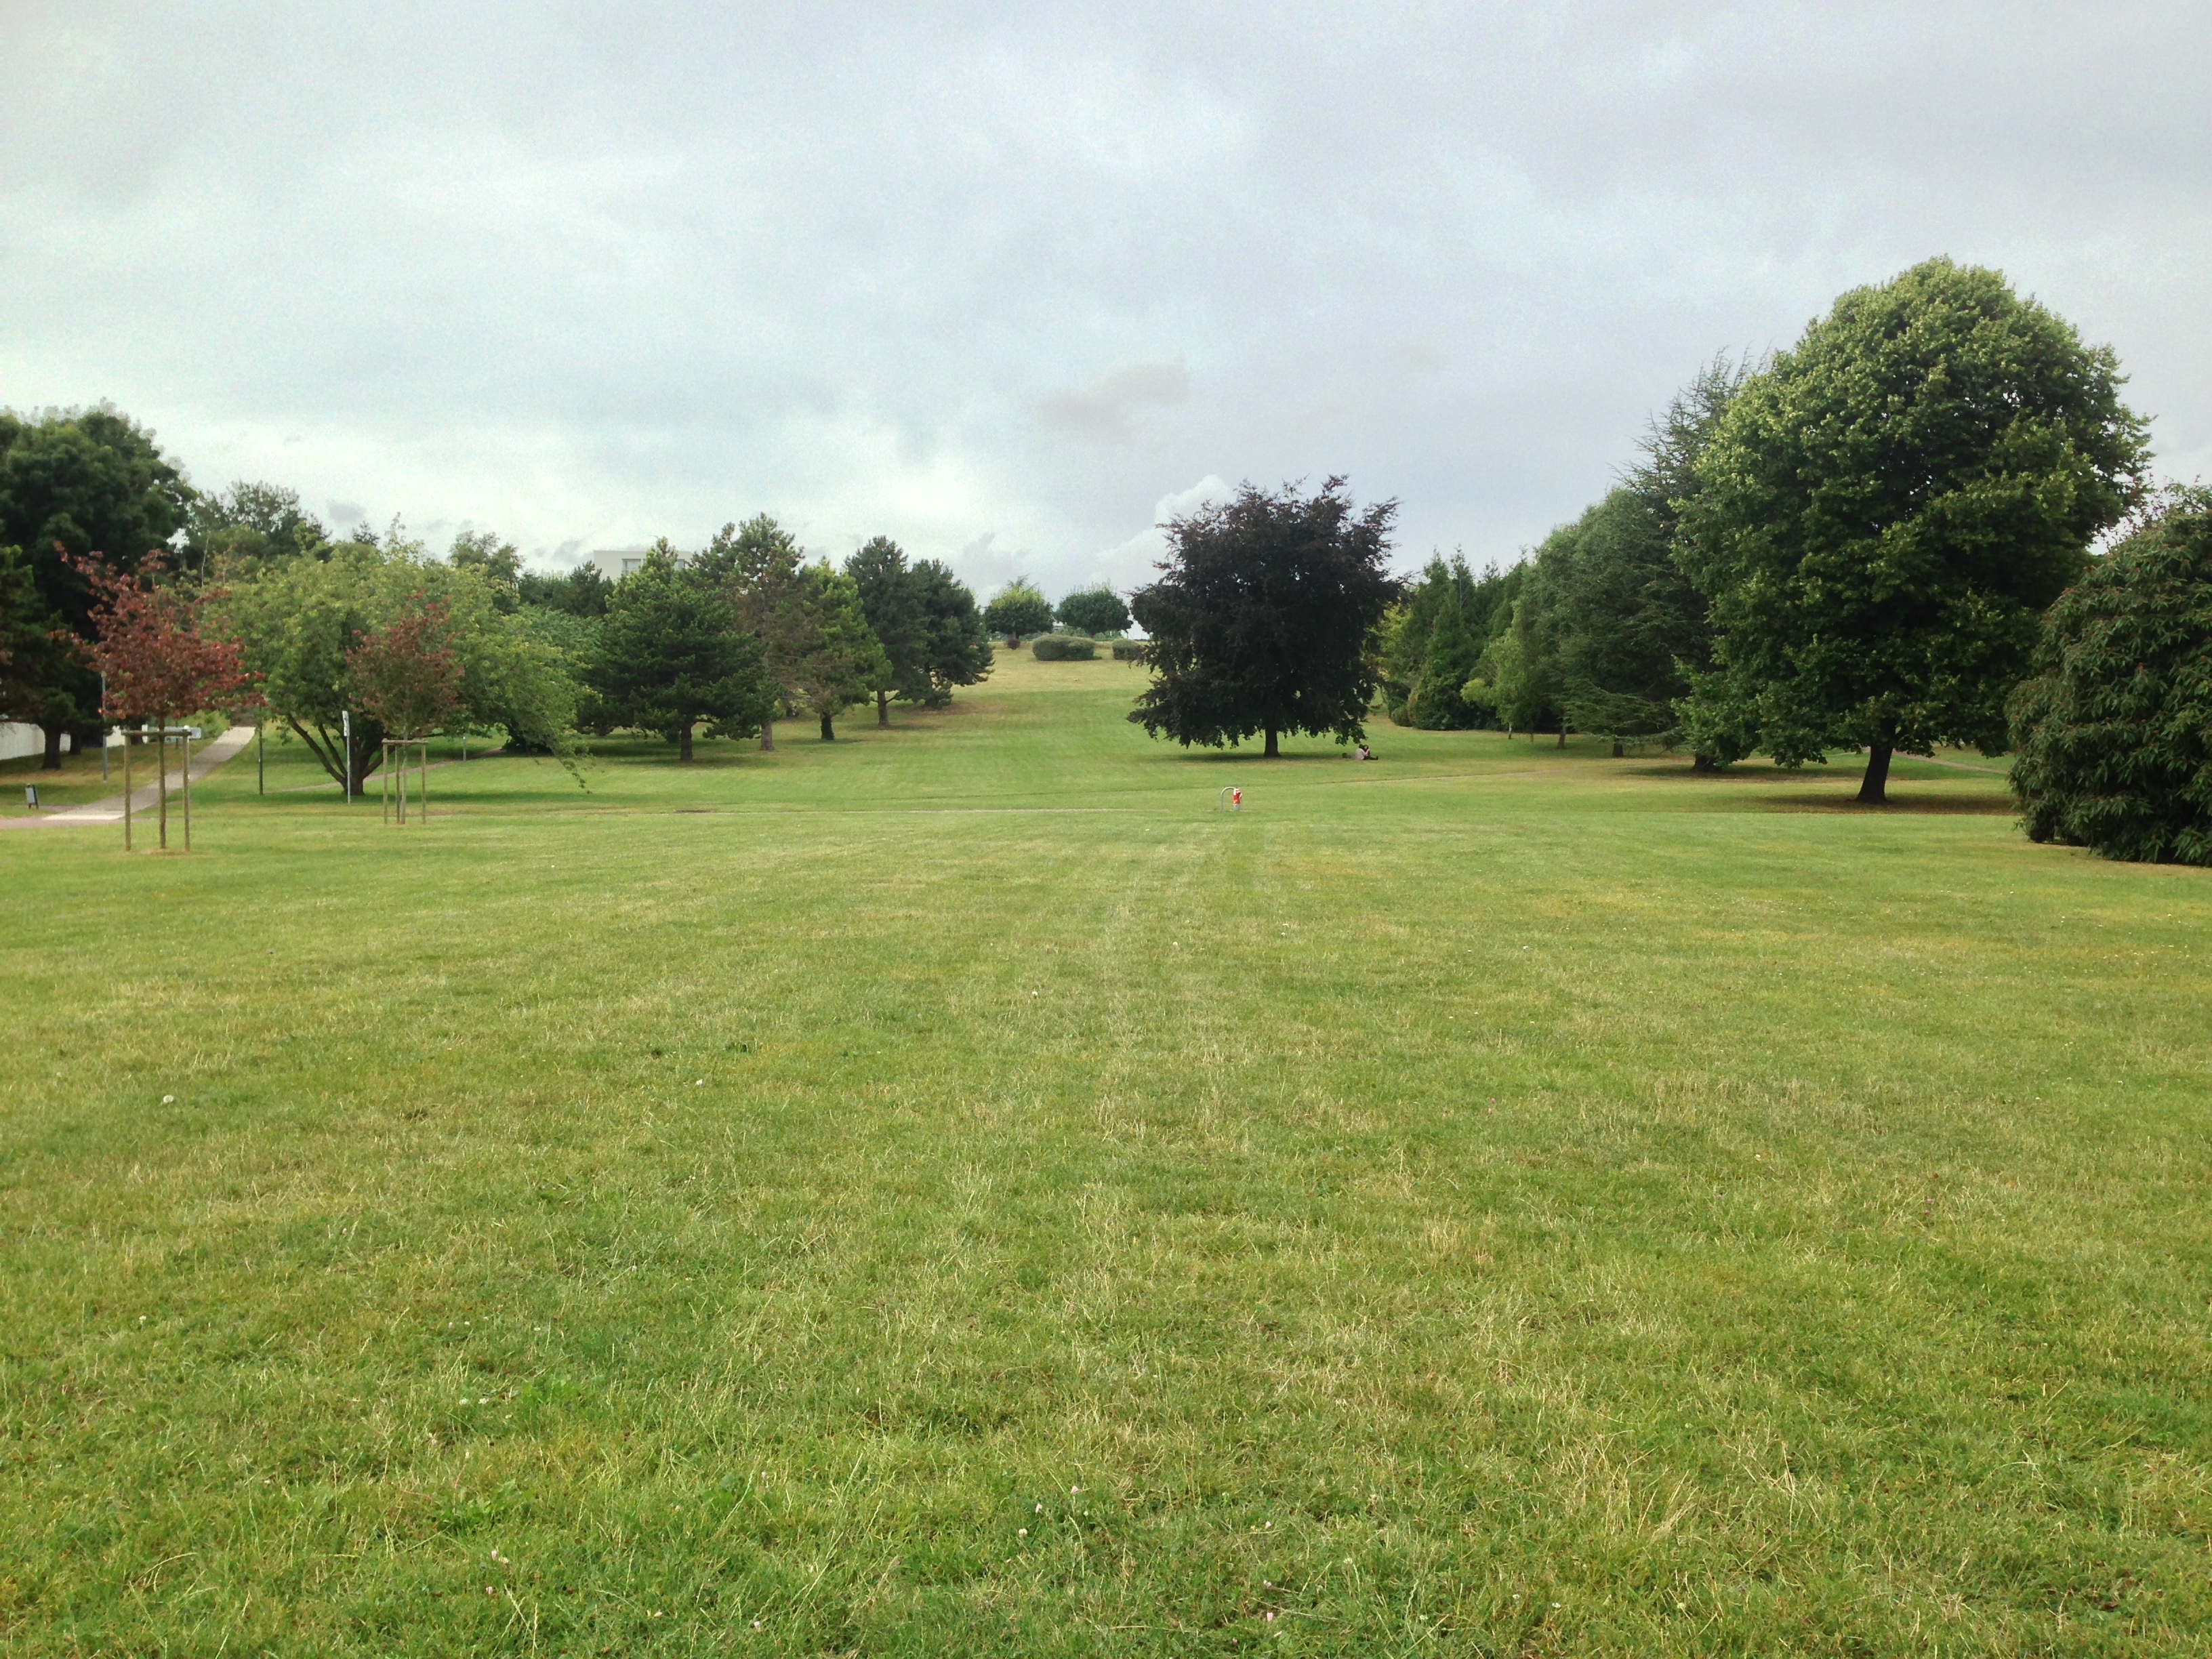
grass, structure, field, lawn, meadow, prairie, pasture, plain, golf course, golf club, grassland, estate, rural area, residential area, sport venue, land lot